Pieter Langendijk

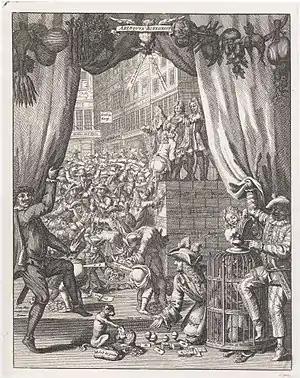
Arlequyn Actionist (1720), a mockery of stockjobbery

Pieter was the son of Arend Kort, a mason born in Langedijk. His father died in 1689 so he temporarily came under the protection of the Amsterdam poet William Sewell. In 1695, they moved to The Hague and his mother began a linen business. Pieter became a weaver and pattern draughtsman and joined artist circles, where he began to write poetry.